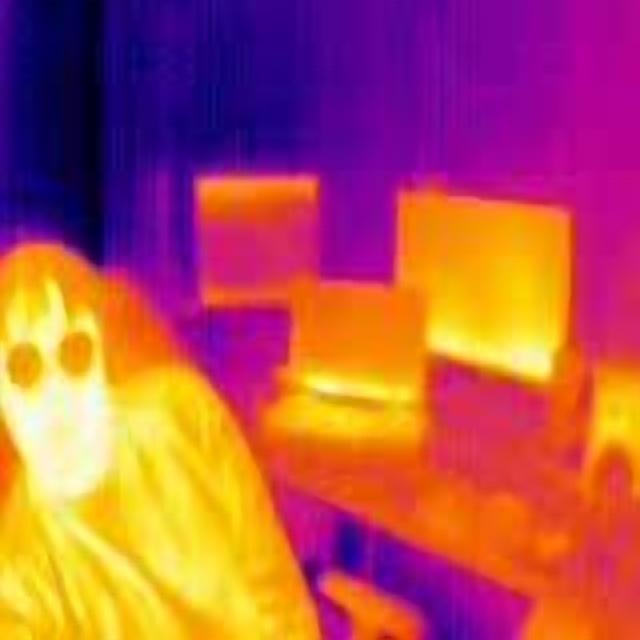
Detected objects:
label: person